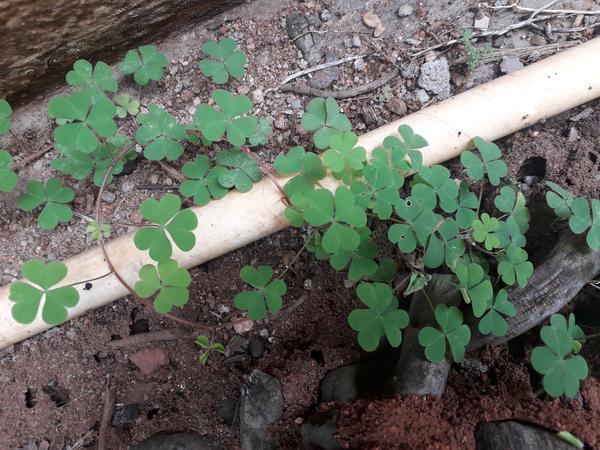
Plant: Wood_sorel